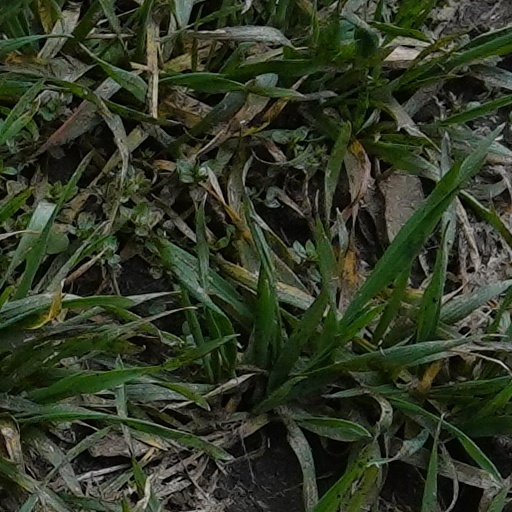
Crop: wheat